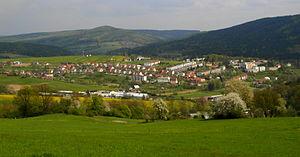
Pozlovice est une commune du district et de la région de Zlín, en Tchéquie. Sa population s'élevait à 1 252 habitants en 2018.